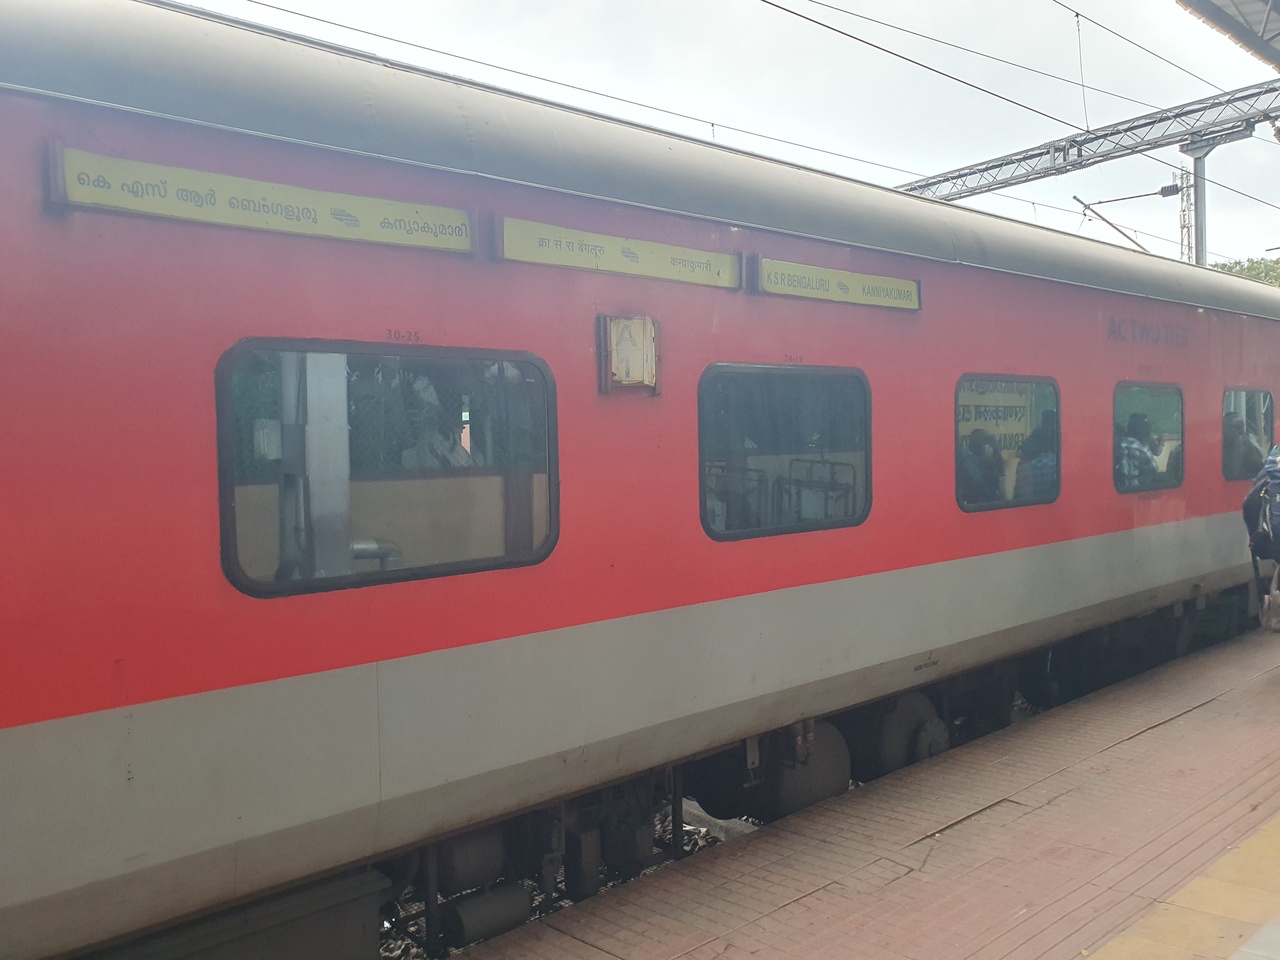
16525 Kannyakumari-KSR Bengaluru Express